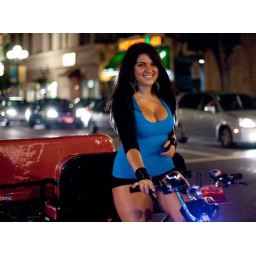
Pedicab girl in blue